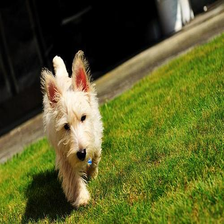
Species: dog
Breed: scottish terrier